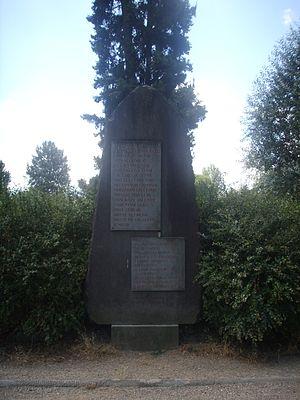
Florence a été fondée pendant l'époque romaine, en 59 av. J.-C., près du fleuve Arno. Elle n'a été qu'une simple bourgade jusqu'au XIIᵉ siècle, début de son essor économique et artistique qui dura jusqu'au XVIᵉ siècle. Florence est également le berceau de la langue italienne moderne, fondée sur l'œuvre de Dante.